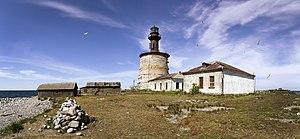
Un phare sur l’ilot de Keri, en Estonie.
Keri est une île d'Estonie dans le golfe de Finlande.